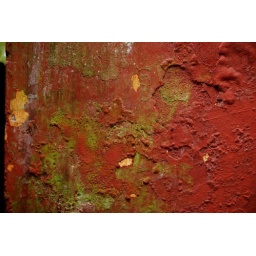
red wall in the temple